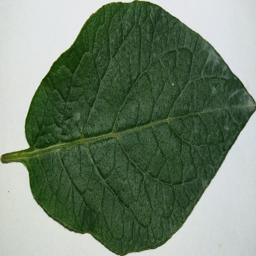
Label: Potato___Healthy